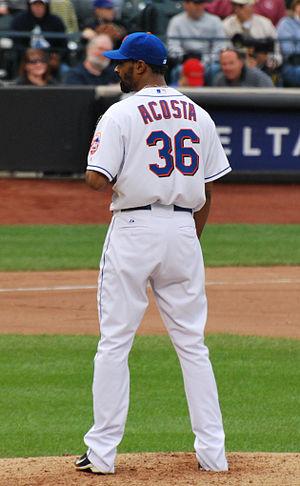
Manuel Alcides Acosta Molina, né le 1ᵉʳ mai 1981 à Colón au Panamá, est un lanceur droitier de baseball évoluant en Ligue majeure avec les Mets de New York.